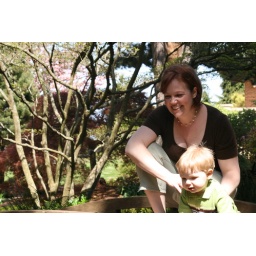
water under the bridge